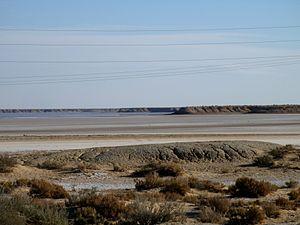
Le chott Melrhir au Sud de Still
Le chott Melrhir, aussi orthographié chott Melghir, ou plus précisément Chott Melghigh, est un lac salé endoréique du nord-est de l'Algérie.
Un chott est, en Afrique du Nord, une étendue d'eau salée permanente, aux rivages changeants, située dans les régions semi-arides.
Cet article recense les zones humides d'Algérie concernées par la convention de Ramsar.